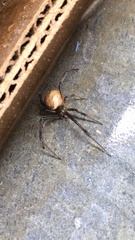
Species: Lactrodectus_hesperus